Beijerinck (crater)

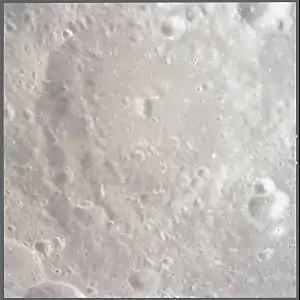
Beijerinck from Apollo 17. "NASA photo".

Beijerinck is a lunar impact crater on the far side of the Moon. It lies to the south of the larger crater Chaplygin, and to the northeast of the huge walled plain Gagarin.